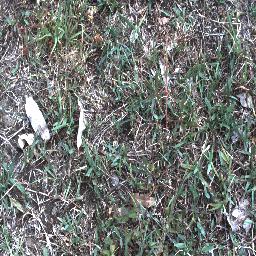
Label: negative